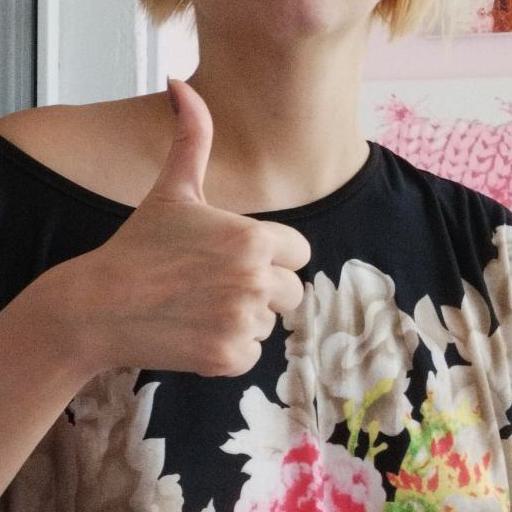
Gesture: like